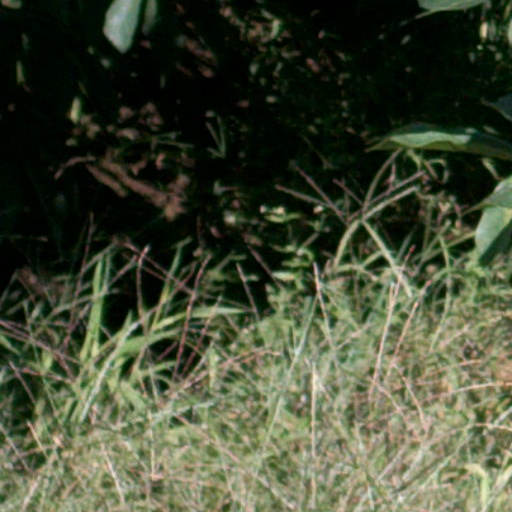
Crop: cassava